West Virginia Route 2

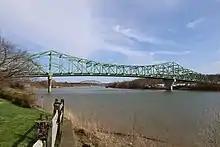
WV 2 crosses the Kanawha River over the Bartow Jones Bridge at Point Pleasant, West Virginia

WV 2 was reconstructed from Lesage to Glenwood as an improved two-lane highway with shoulders on a four-lane right-of-way in the mid-1980s.